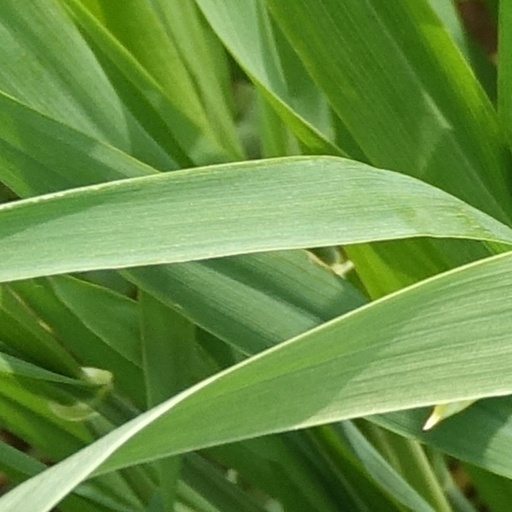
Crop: wheat